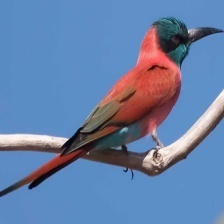
Species: CARMINE BEE-EATER
Scientific name: MEROPS NUBICOIDES
ImageNet parent category: bee_eater